Robert Bork Supreme Court nomination

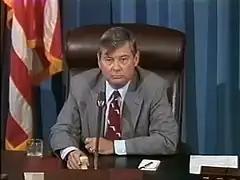
Senator Bob Graham of Florida presiding over the Senate during the vote on Bork's nomination

On October 23, 1987, the Senate rejected Robert Bork's nomination to the Supreme Court by a vote of 42–58. Altogether, two Democrats and 40 Republicans voted in favor of confirmation, whereas 52 Democrats and six Republicans voted against.